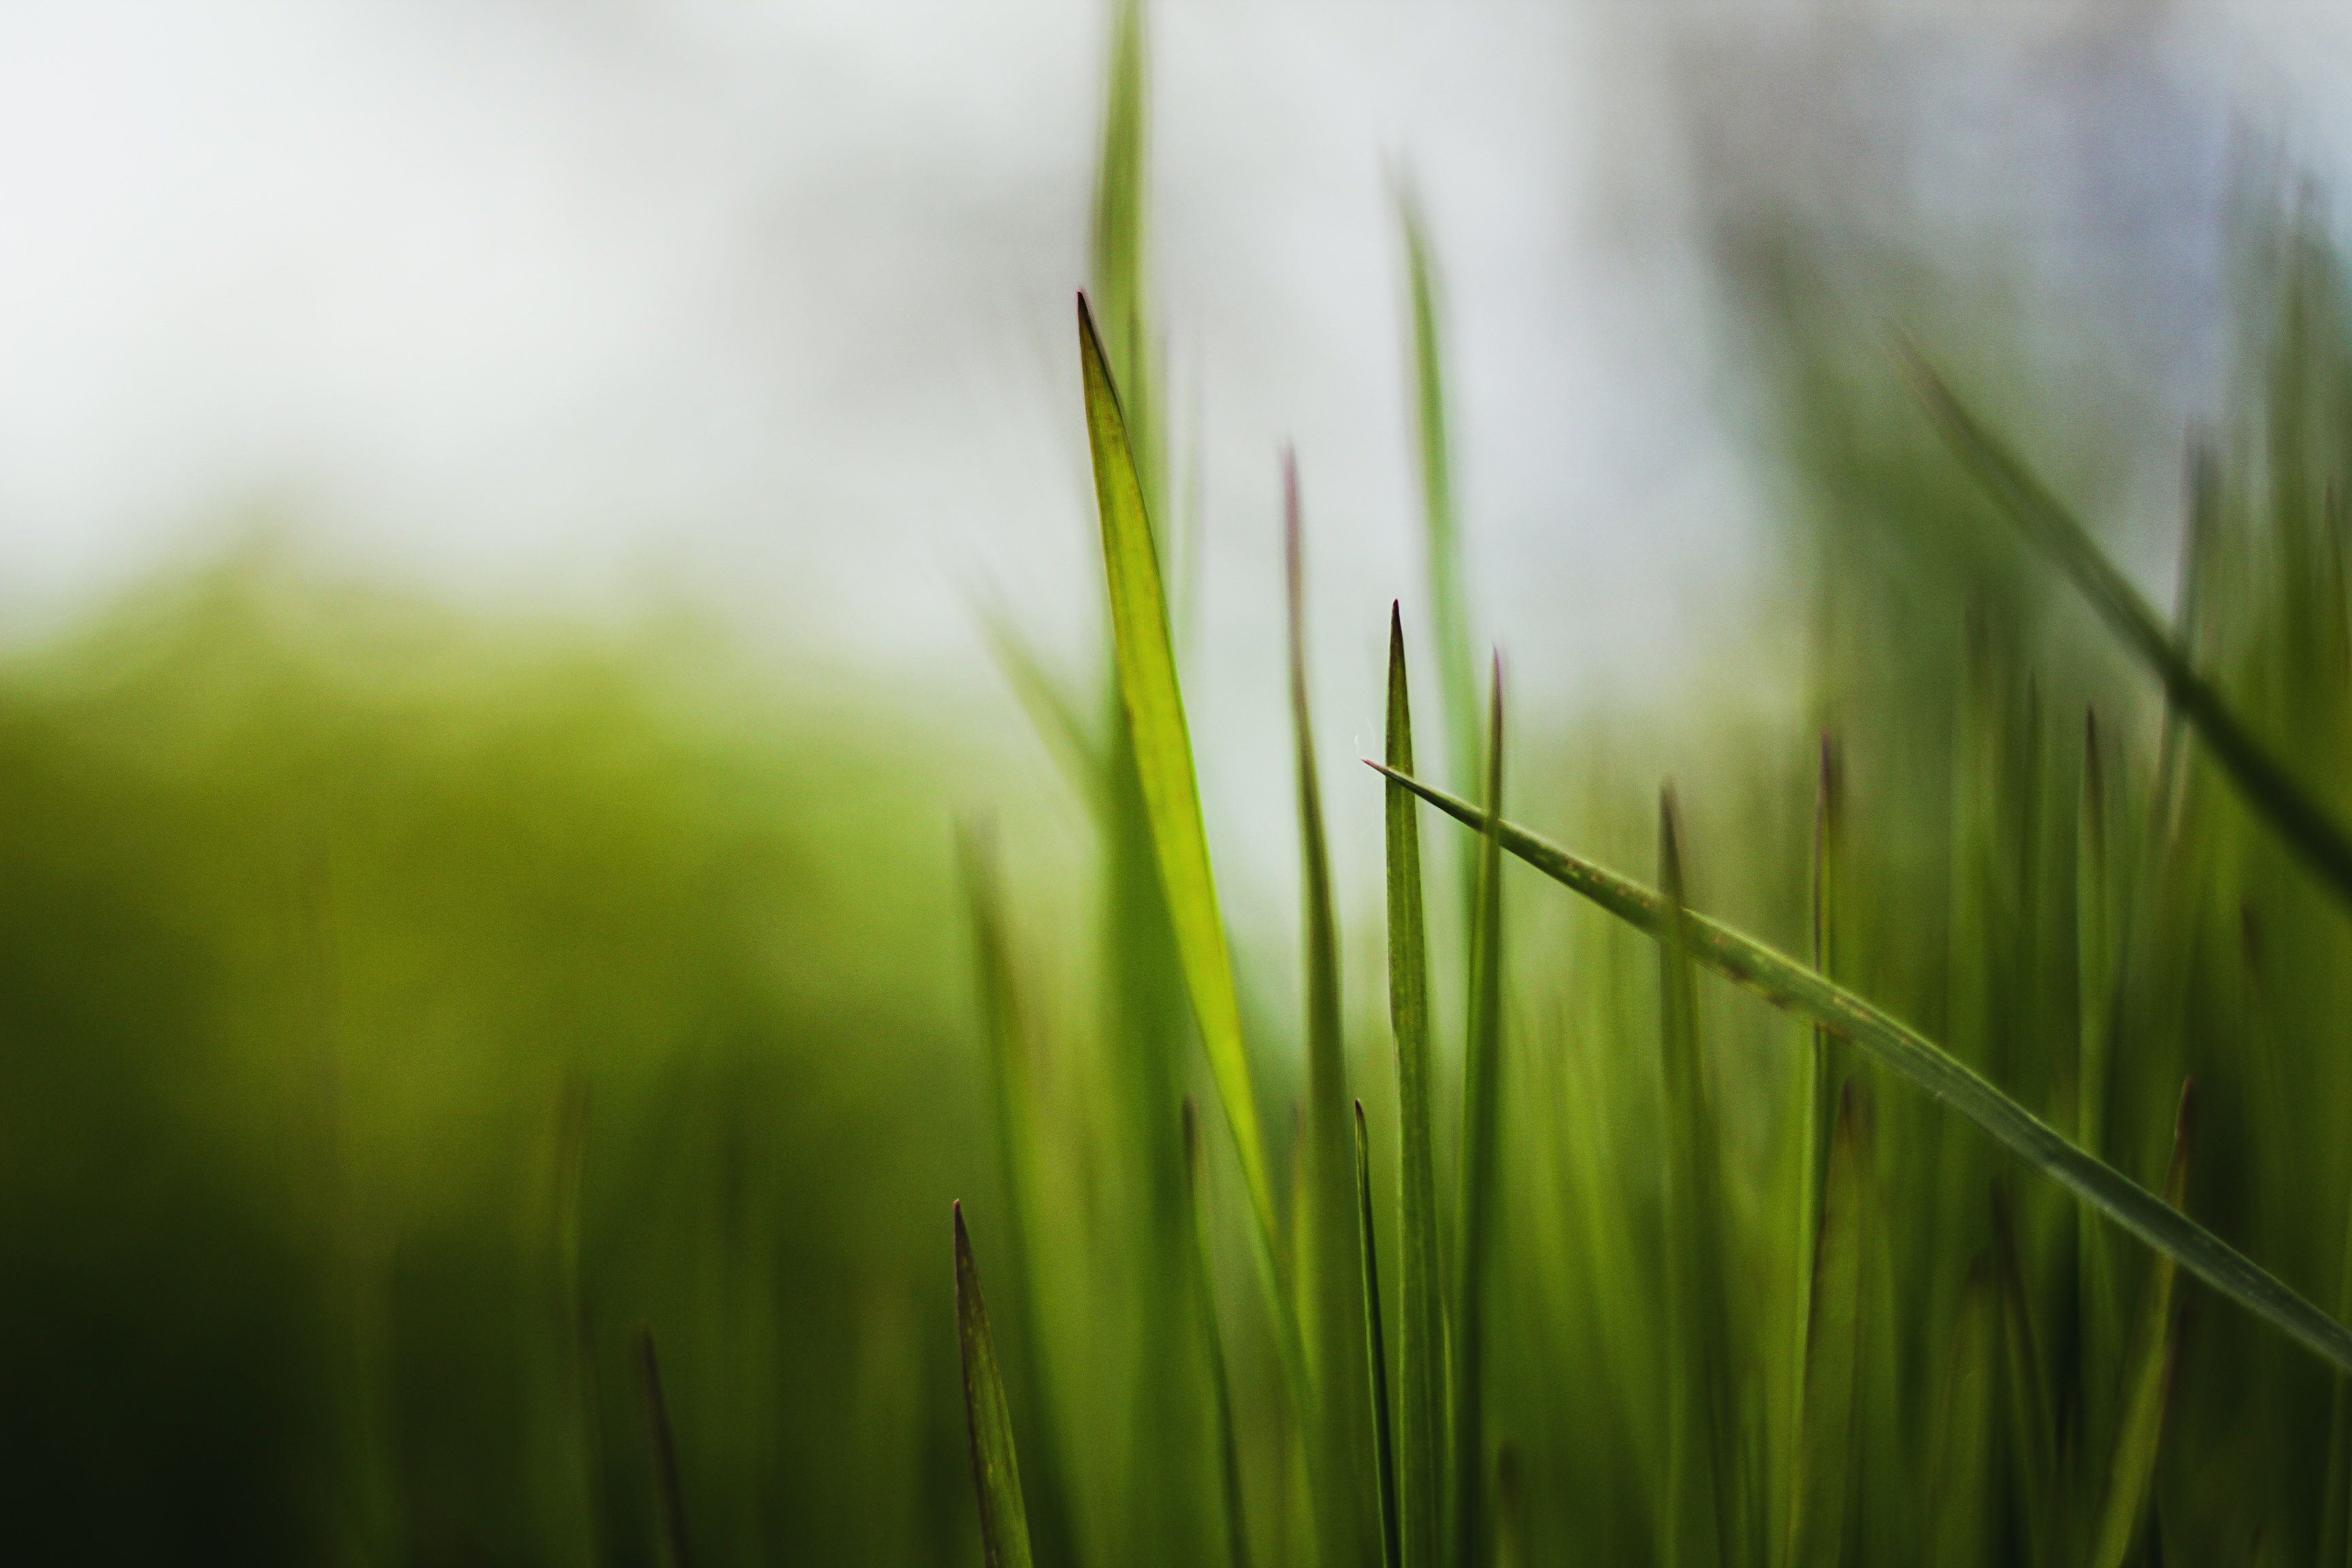
nature, grass, plant, field, lawn, meadow, prairie, sunlight, morning, leaf, flower, spring, green, garden, plants, close up, blade of grass, grassland, moisture, macro photography, blades of grass, in the grass, grass family, plant stem, computer wallpaper